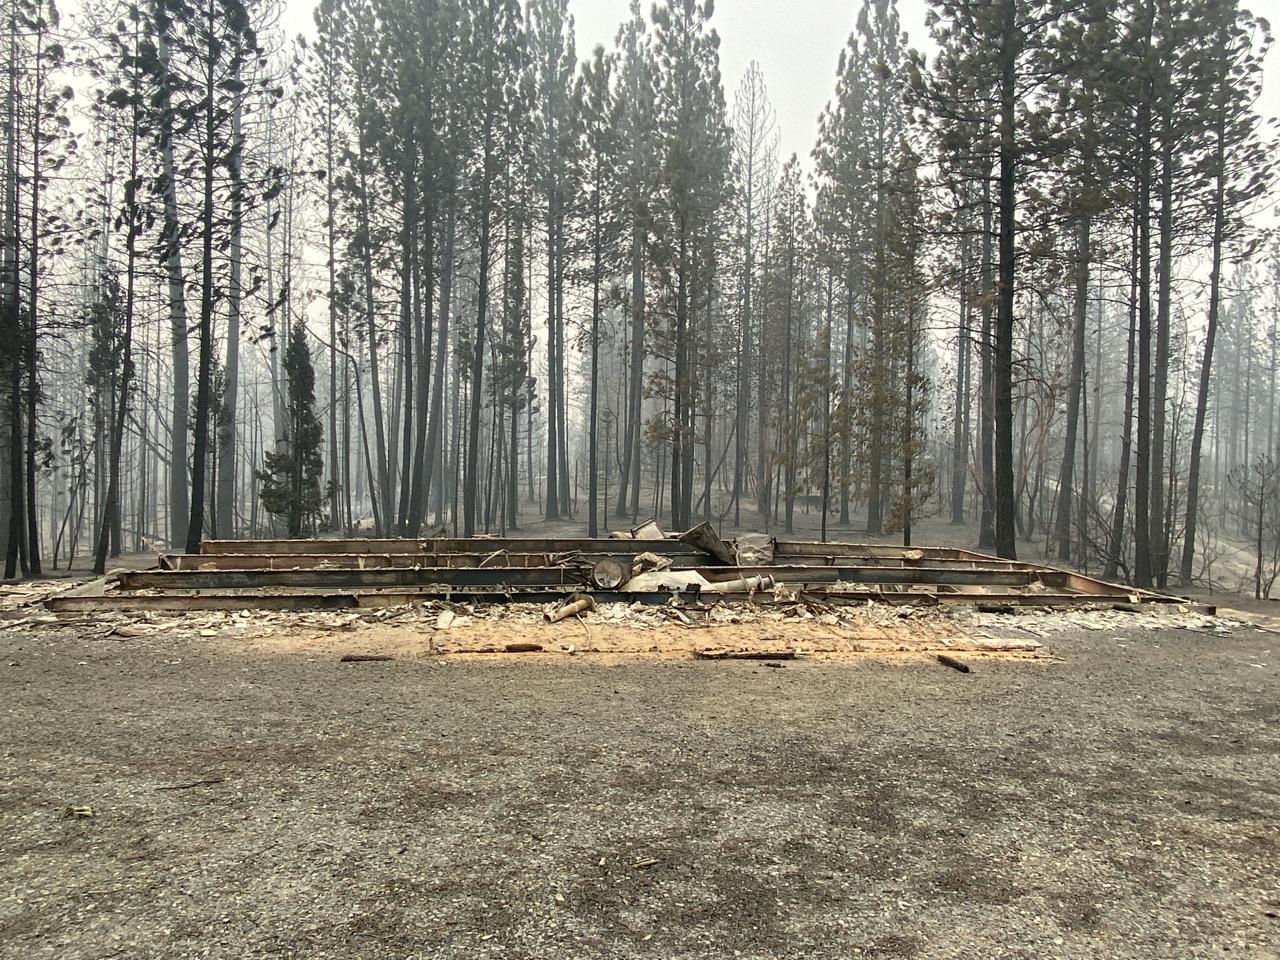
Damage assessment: destroyed